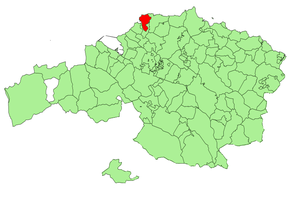
Gorliz en basque ou Górliz en espagnol est une commune de Biscaye dans la communauté autonome du Pays basque en Espagne.